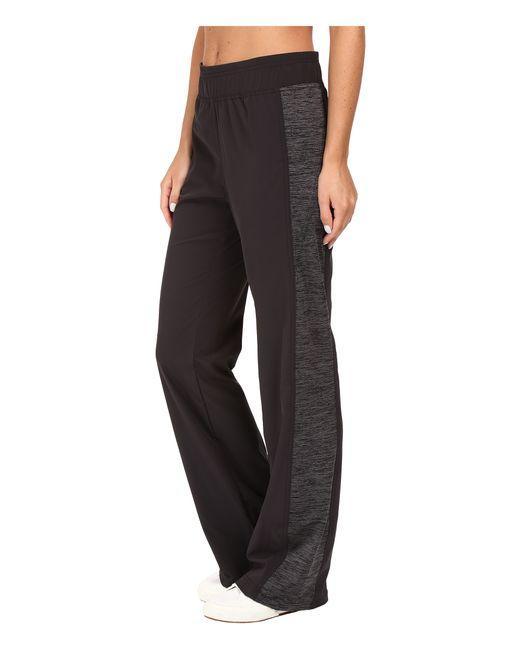
Hose, Baumwolle, zuhause, schwarz und grau, glatt, elastisch